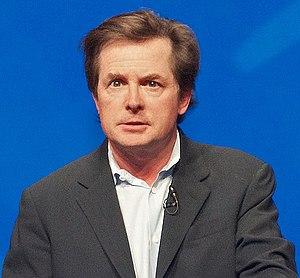
Michael Andrew Fox, dit Michael J. Fox, est un acteur, auteur, producteur et activiste canado-américain né le 9 juin 1961 à Edmonton en Alberta.